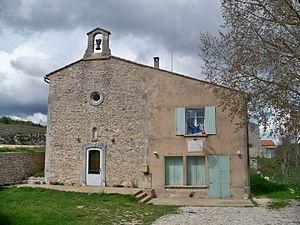
Mairie et église de Lagard d'Apt, Vaucluse, France Unknown